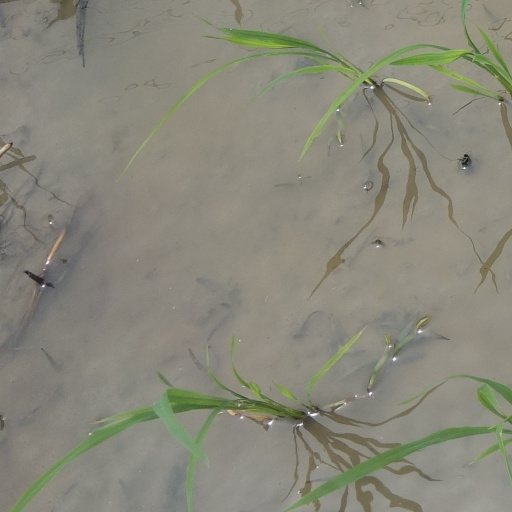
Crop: rice